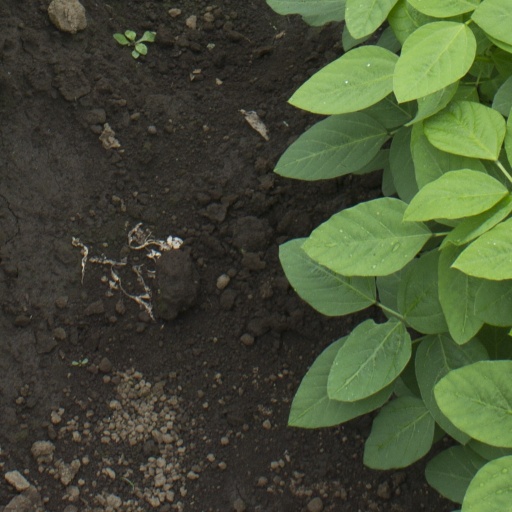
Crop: soybean